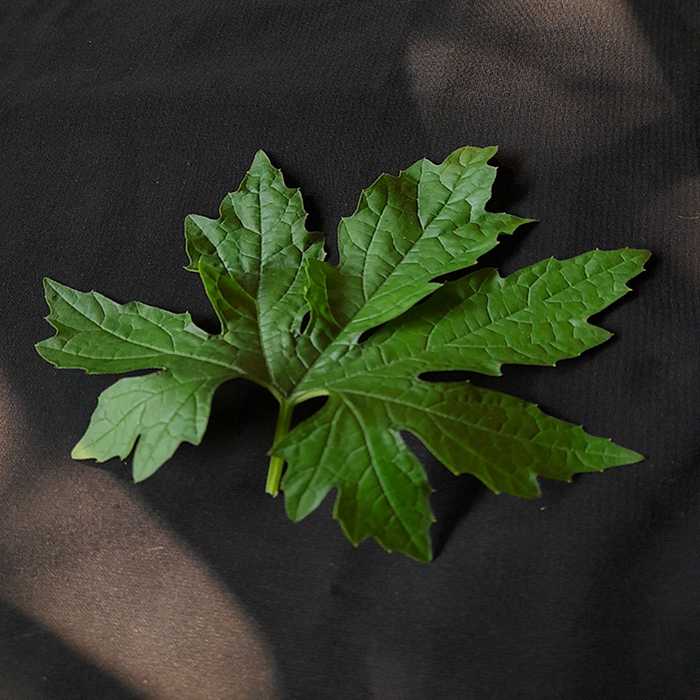
Plant: Bitter Gourd
Label: Fresh leaf